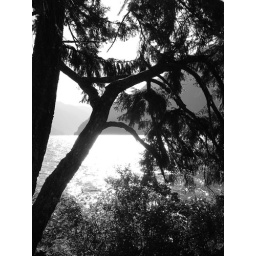
B&amp;amp;w tree over lake crescent